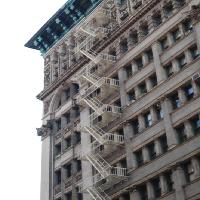
Weather: cloudy or overcast